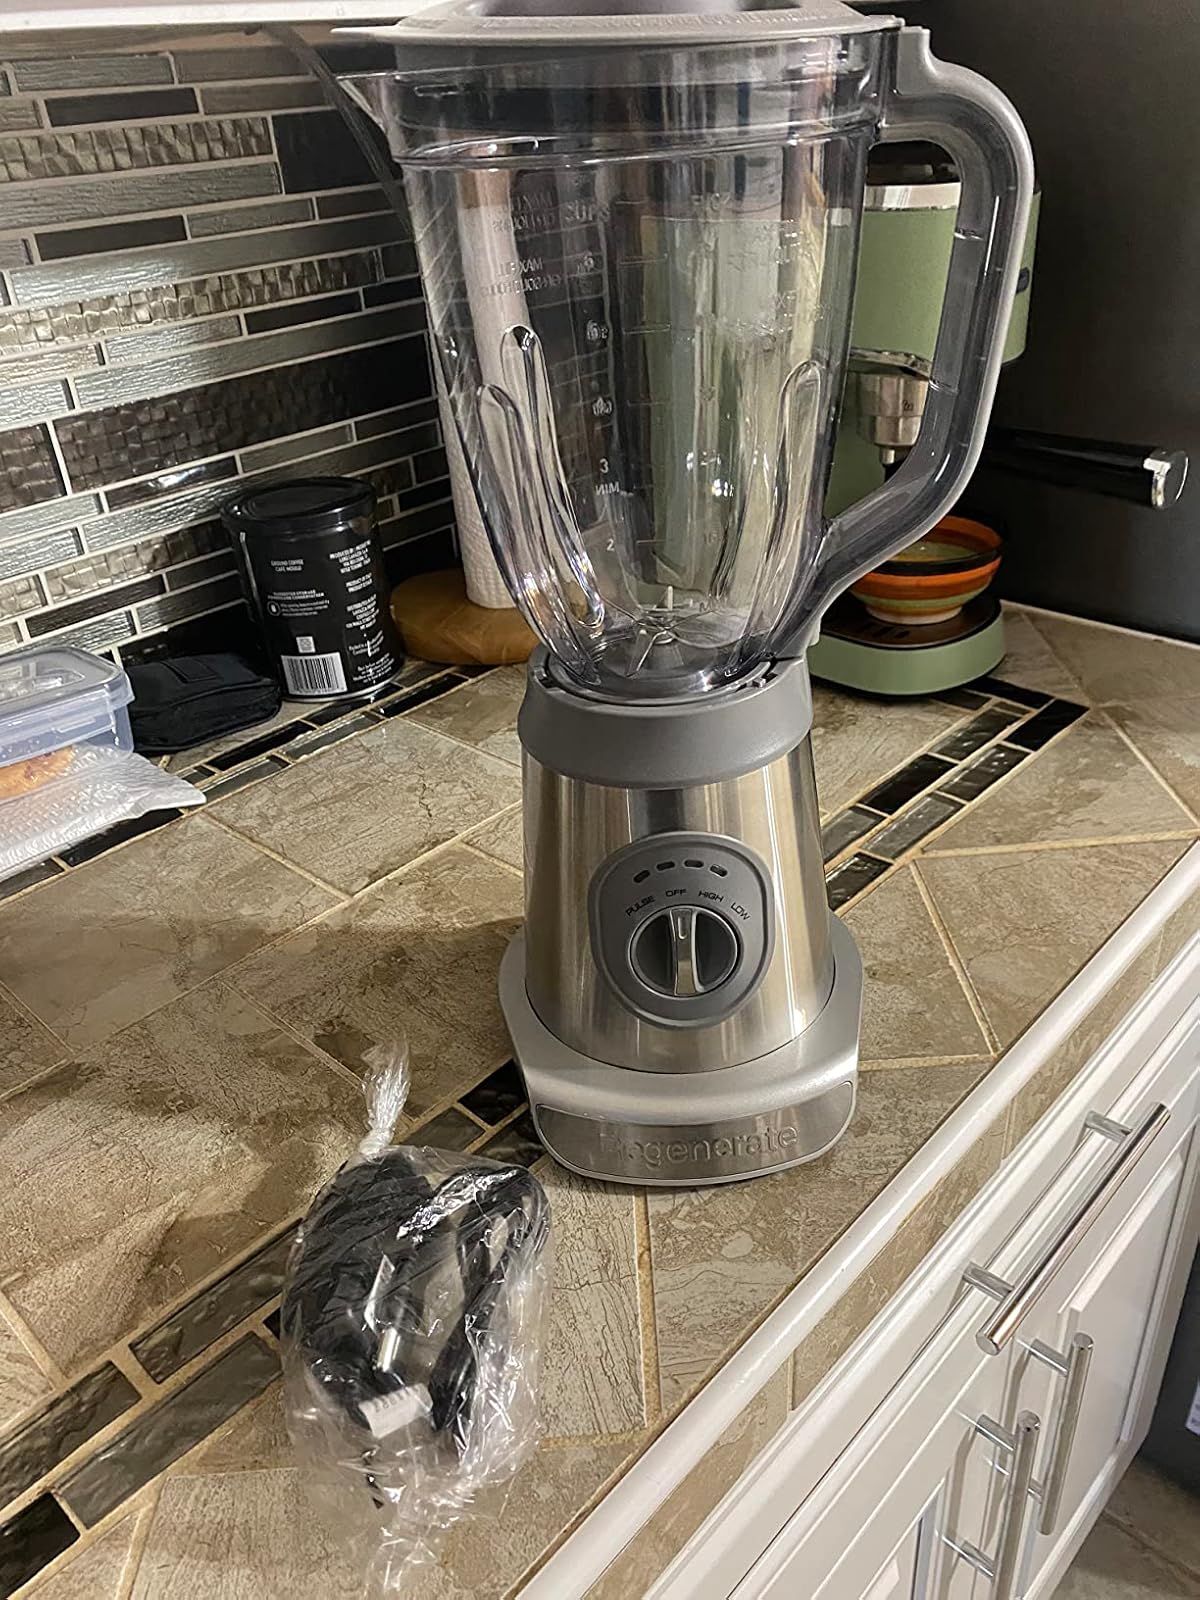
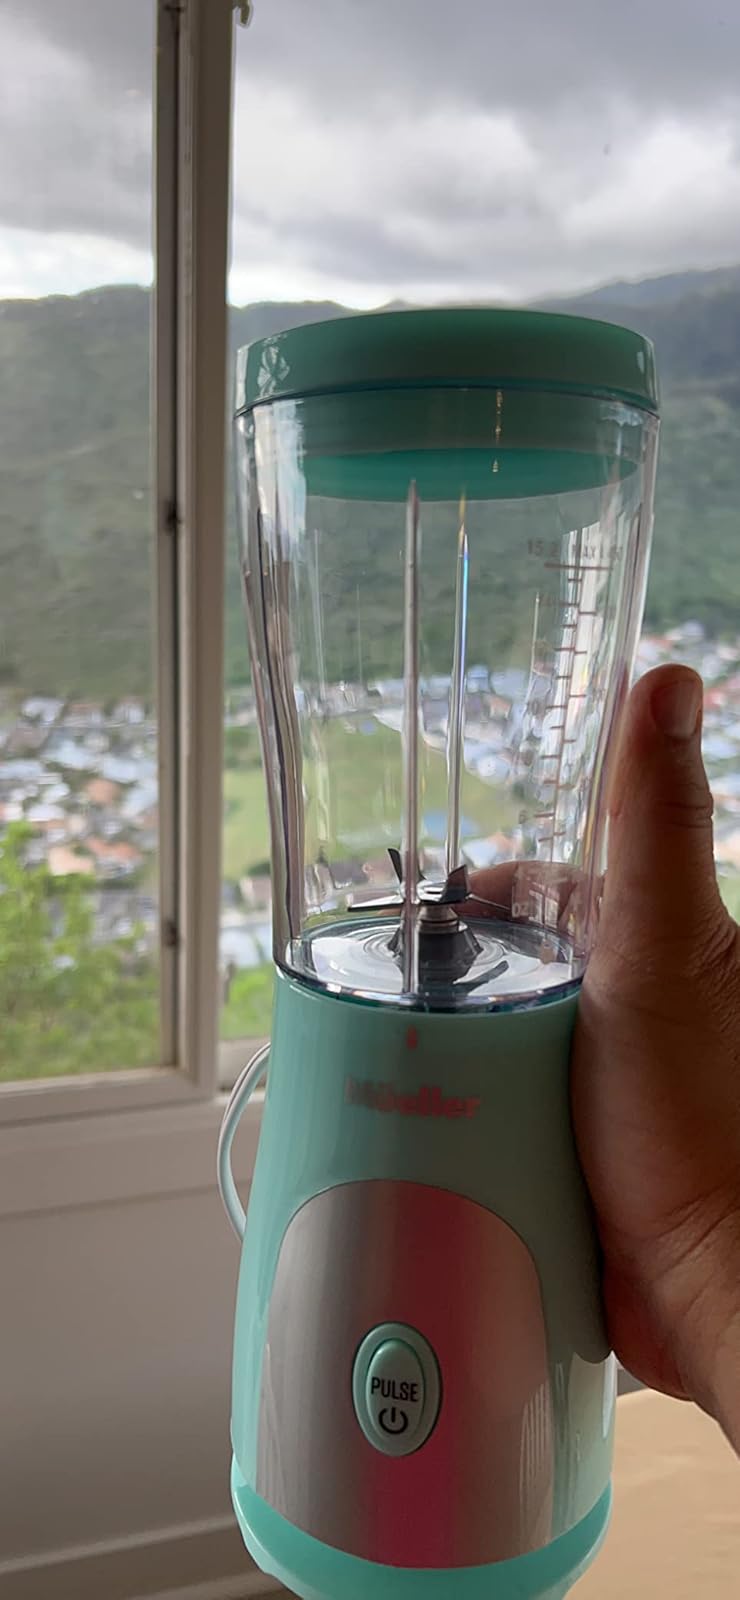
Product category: items_blender
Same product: no